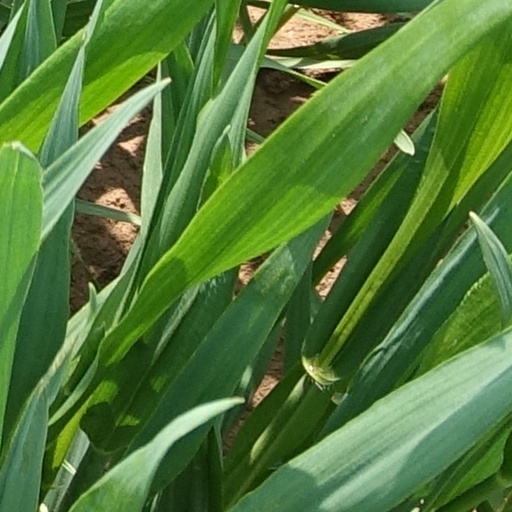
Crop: wheat